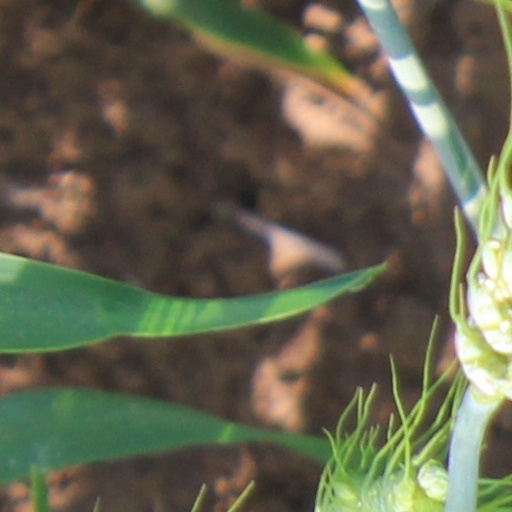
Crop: wheat